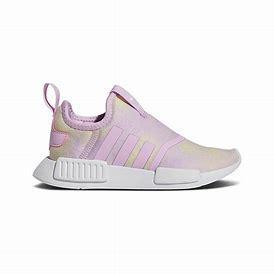
Brand: Adidas
Model: NMD 360